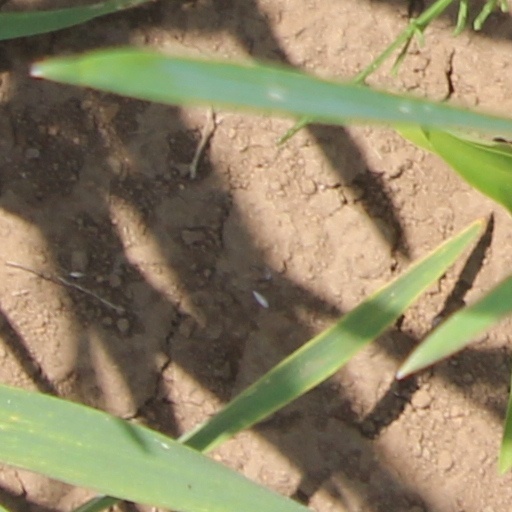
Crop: wheat